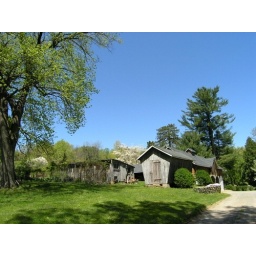
Springtime green lawns and trees cast shadows over the corn crib and chicken coop.